Paddy field

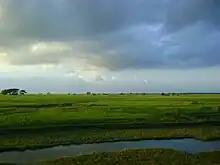
Paddy fields in Myanmar

Rice is grown in Northern Italy, especially in the valley of the Po River. The paddy fields are irrigated by fast-flowing streams descending from the Alps. In the 19th century and much of the 20th century, the paddy fields were farmed by the "mondine", a subculture of seasonal rice paddy workers composed mostly of poor women.